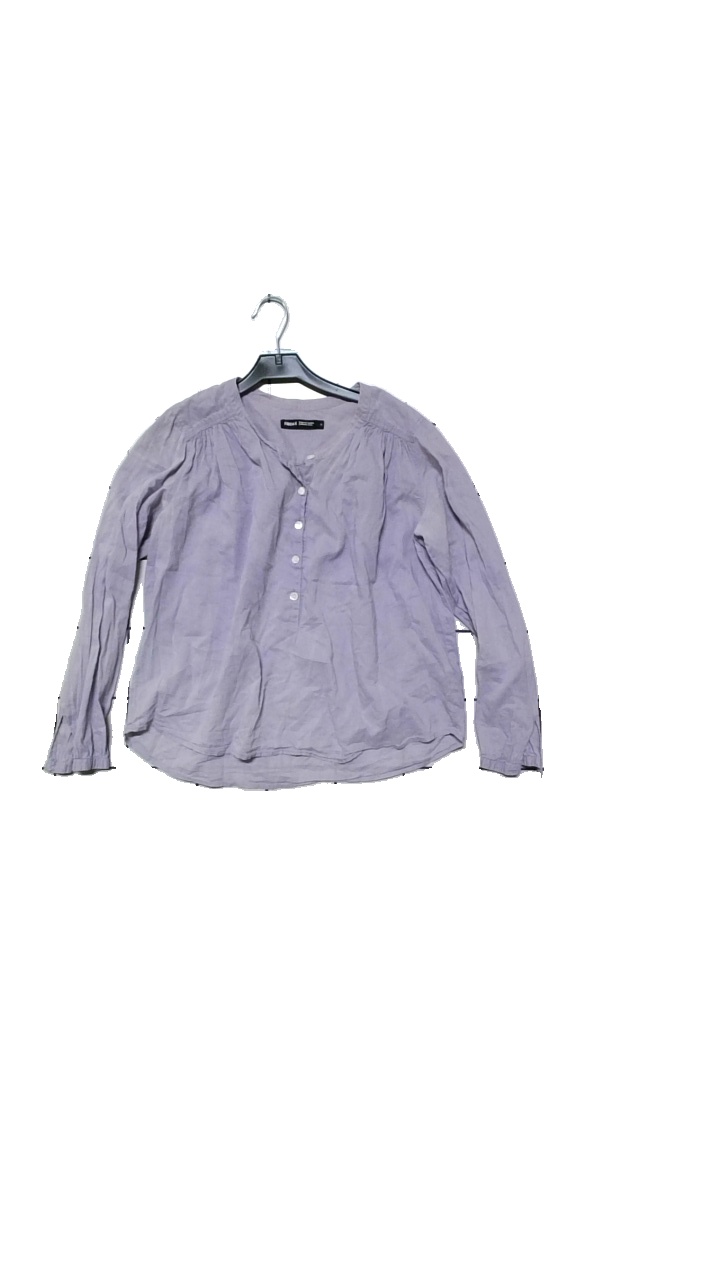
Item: Blouse (Ladies)
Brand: Filippa K
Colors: Purple
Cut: None, Loose
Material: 100% cotton
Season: All
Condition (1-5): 4
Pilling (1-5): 4
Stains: Minor
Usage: Reuse
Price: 100-150